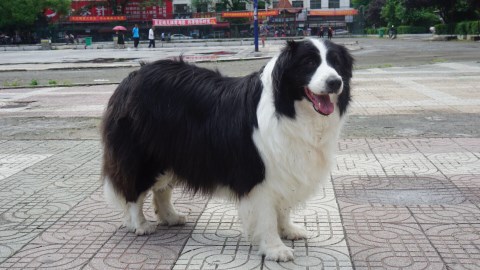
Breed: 2594-n000109-Border_collie